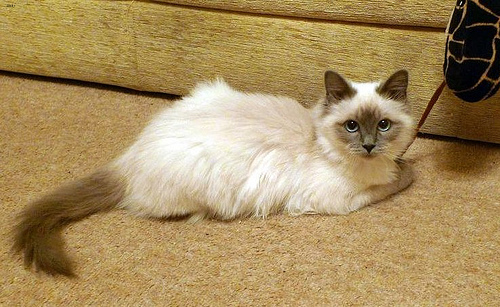
Breed: ragdoll